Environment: real
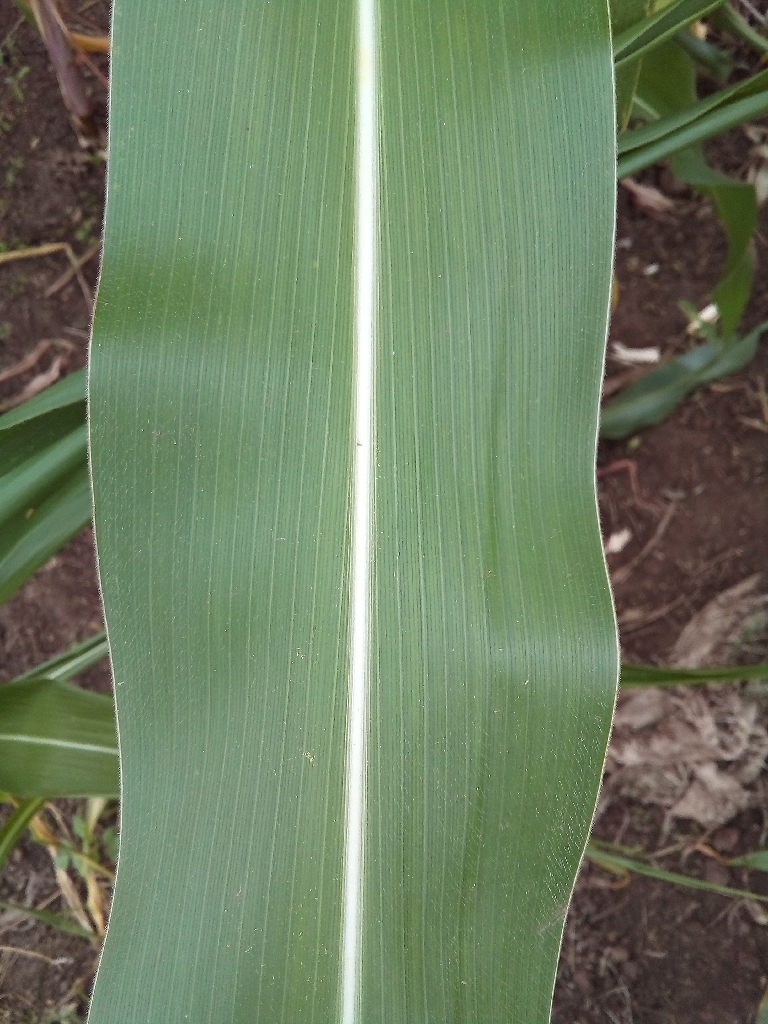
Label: healthy